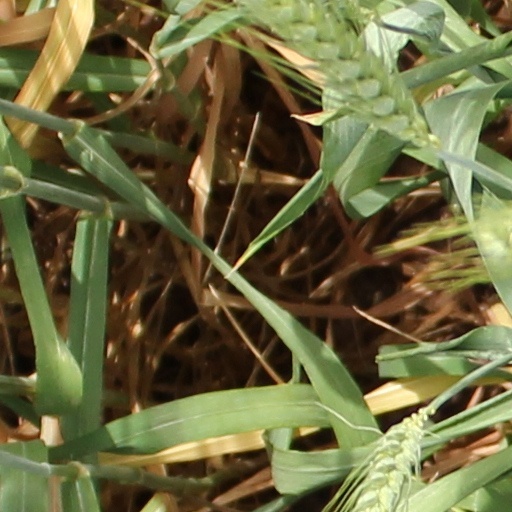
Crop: wheat